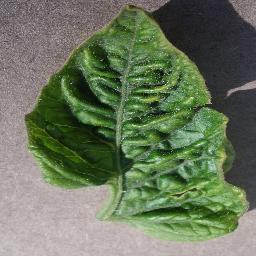
Label: Tomato___Tomato_Yellow_Leaf_Curl_Virus